William Tyler (musician)

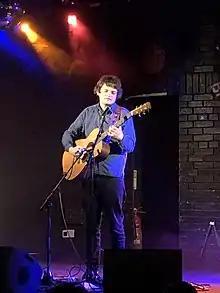
William Tyler performing at Brudenell Social Club, Leeds, UK in 2019

William Armistead Tyler (born December 25, 1979, in Nashville, Tennessee) is an American musician and guitarist who plays "cosmic country," folk, indie folk, and pop rock.